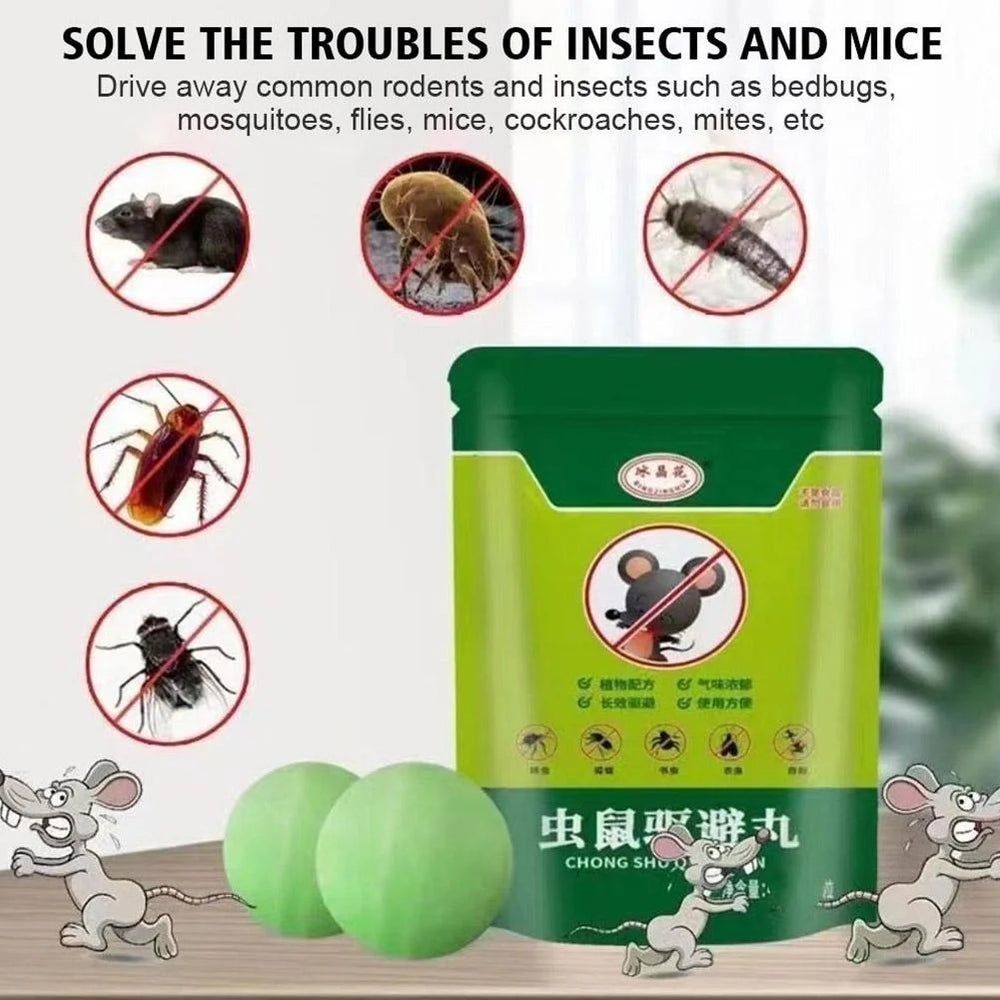
Pesto-Guard™ : Rat & Insect Repellent Pellets |🔥BUY 1 GET 1 FREE🔥
🔥BUY 1 GET 1 FREE🔥 🔥 Now EXTRA 10 pallets Free in Same Price 🔥 🐭 Say Goodbye to Rats & Insects with Pesto-Guard – Your Pest-Free Solution! Your #1 Choice for a Healthy and Safe Home . A single pellet active for an impressive 3 years! Pesto-Guard™ offers a safe and reliable way to protect your space from unwanted pests. With its natural, non-toxic formula and easy application , it's the perfect solution for households, offices, and gardens. Key Benefits ✨ 🐭 Effective Rat Repellent – Keeps rodents away from your property with proven results. 🌿 Eco-Friendly Formula – Made with non-toxic, natural ingredients safe for humans and pets. 🛡️ Long-Lasting Protection – Each ball provides weeks of active pest deterrence. ⚡ Easy to Use Anywhere – Simply place in problem areas like kitchens, garages, or gardens. 🚫 Multi-Pest Defense – Also effective against mice, cockroaches, and other small pests. Natural Ingredients, Strong Action 🌱 Combines herbal extracts with a potent yet safe formula that repels rats without toxins. Easy Placement for Maximum Effectiveness 🏠 Small and portable , place them in hard-to-reach corners, under appliances, or in outdoor areas. Safe for Kids & Pets 🐾 Designed to repel pests without posing any harm to your family or furry friends. Cost-Effective Pest Control 💸 A simple, reusable solution to eliminate the need for costly exterminators or chemical sprays. Why Choose Pesto-Guard ™? Pesto-Guard™ offers a safe and reliable way to protect your space from unwanted pests. With its natural, non-toxic formula and easy application, it's the perfect solution for households, offices, and gardens. Experience peace of mind knowing your property is safeguarded against rodents and other pests, all while being kind to the environment. Customer Reviews ⭐⭐⭐⭐⭐ "Highly Effective and Eco-Friendly!" Anjali R., Delhi, India "Within days of using Pesto-Guard™, I noticed a complete disappearance of rats in my kitchen. Amazing product!" "Safe and Simple to Use!" Ramesh S., Mumbai, India "I placed these in my garage, and they’ve worked wonders. No more rodent issues, and it’s safe around my dog." "Perfect for Outdoors Too!" Sneha T., Bangalore, India "Used Pesto-Guard™ in my garden, and it has kept the pests at bay without harming my plants." "Worth Every Penny!" Amit P., Pune, India "Affordable, effective, and eco-friendly. Highly recommend Pesto-Guard™ to everyone." Specifications Product Name - Poison RAT AND INSECT PEST Pellets Pack of 2 ( 30 Pallets) Package Contain - 2 X 15 = 30 Pallets + 10 Pallets Weight - 450 gram L-B-H - 15*18*4 Ingredients: Menthol, Camphor, Lemon Quartz Sand, Ginger
Brand: Roposo Clout
Category: Home & Garden > Household Supplies > Pest Control > Repellents > Animal & Pet Repellents